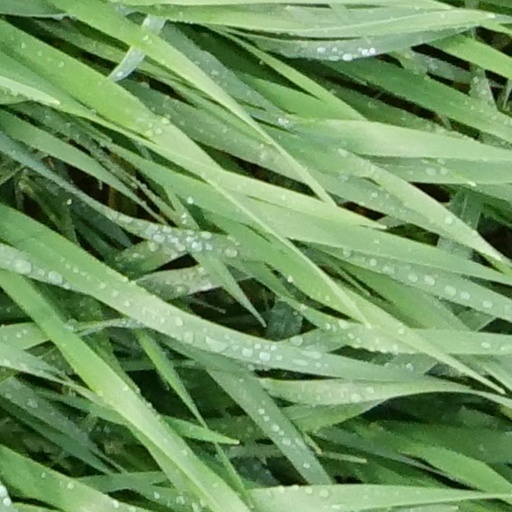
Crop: wheat